Świętoszów

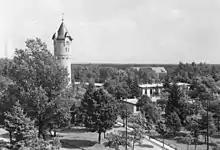
View of the village in the 1930s

In the Early Middle Ages the region was inhabited by the Bobrzanie tribe, one of the Slavic Lechitic tribes, and it became part of the emerging Polish state under its first historic ruler Mieszko I in the 10th century. Probably in the 14th century a forge was established at the site of the village, however the village itself was founded after 1550.